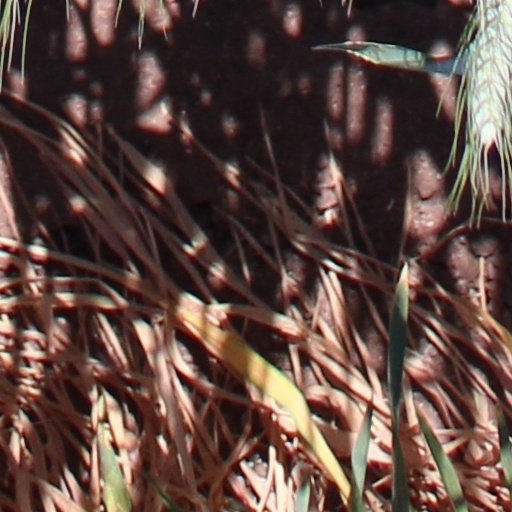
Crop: wheat